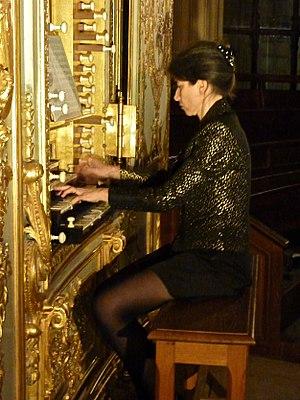
Marina Tchebourkina, à l’orgue de la Chapelle Royale de Versailles (photo Franck Bénéï)
Marina Tchebourkina est une organiste concertiste et musicologue française et russe, docteur habilité à diriger des recherches. Spécialiste de la musique d’orgue Baroque française, elle est également connue comme ambassadrice, en France et à l’étranger, de la musique russe pour orgue, dédicataire des œuvres de compositeurs russes contemporains.